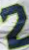
Number: 2